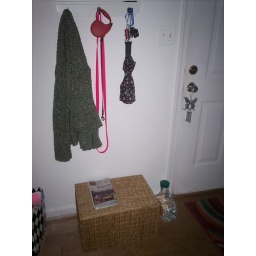
The new shoe basket by the door